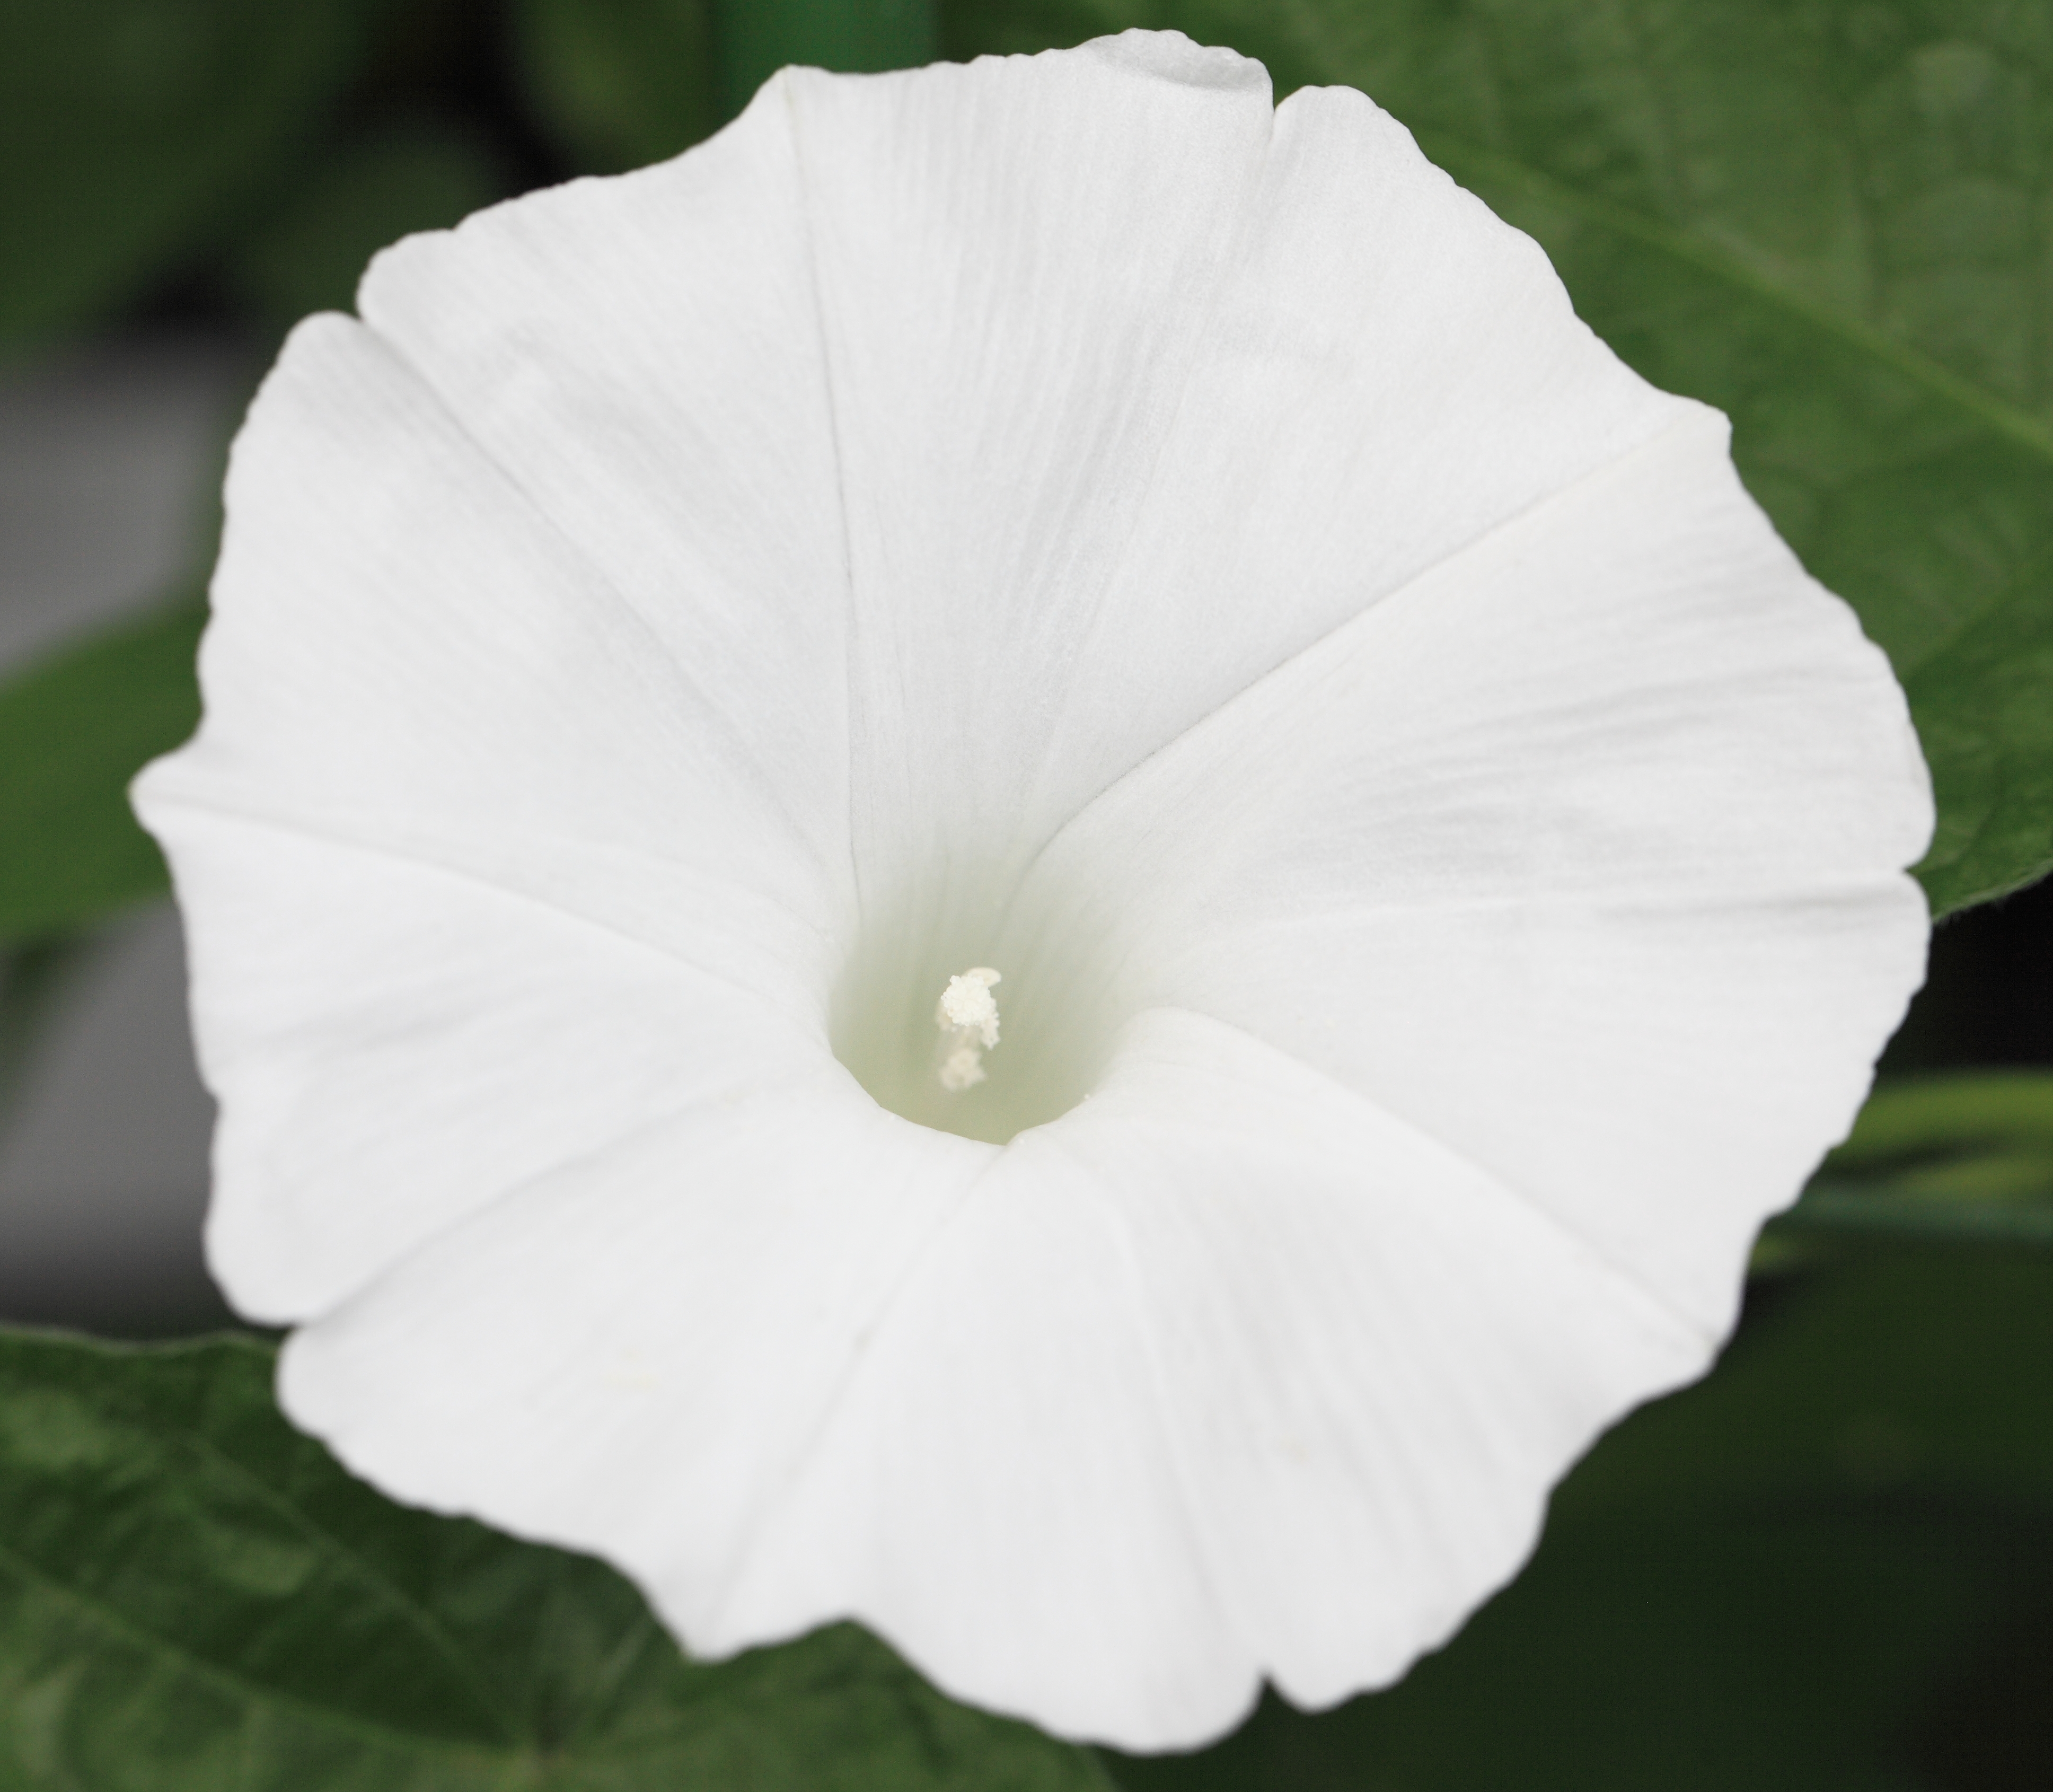
plant, white, leaf, flower, petal, green, high, botany, flora, close up, 5d, morningglory, sakura, hires, hibiscus, markii, morning glory, ipomoea, hi, res, resolution, chiba, moonflower, macro photography, nil, taxonomy binomial ipomoeanil, flowering plant, annual plant, plant stem, land plant, morning glory family, beach moonflower